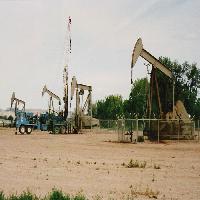
Weather: cloudy or overcast